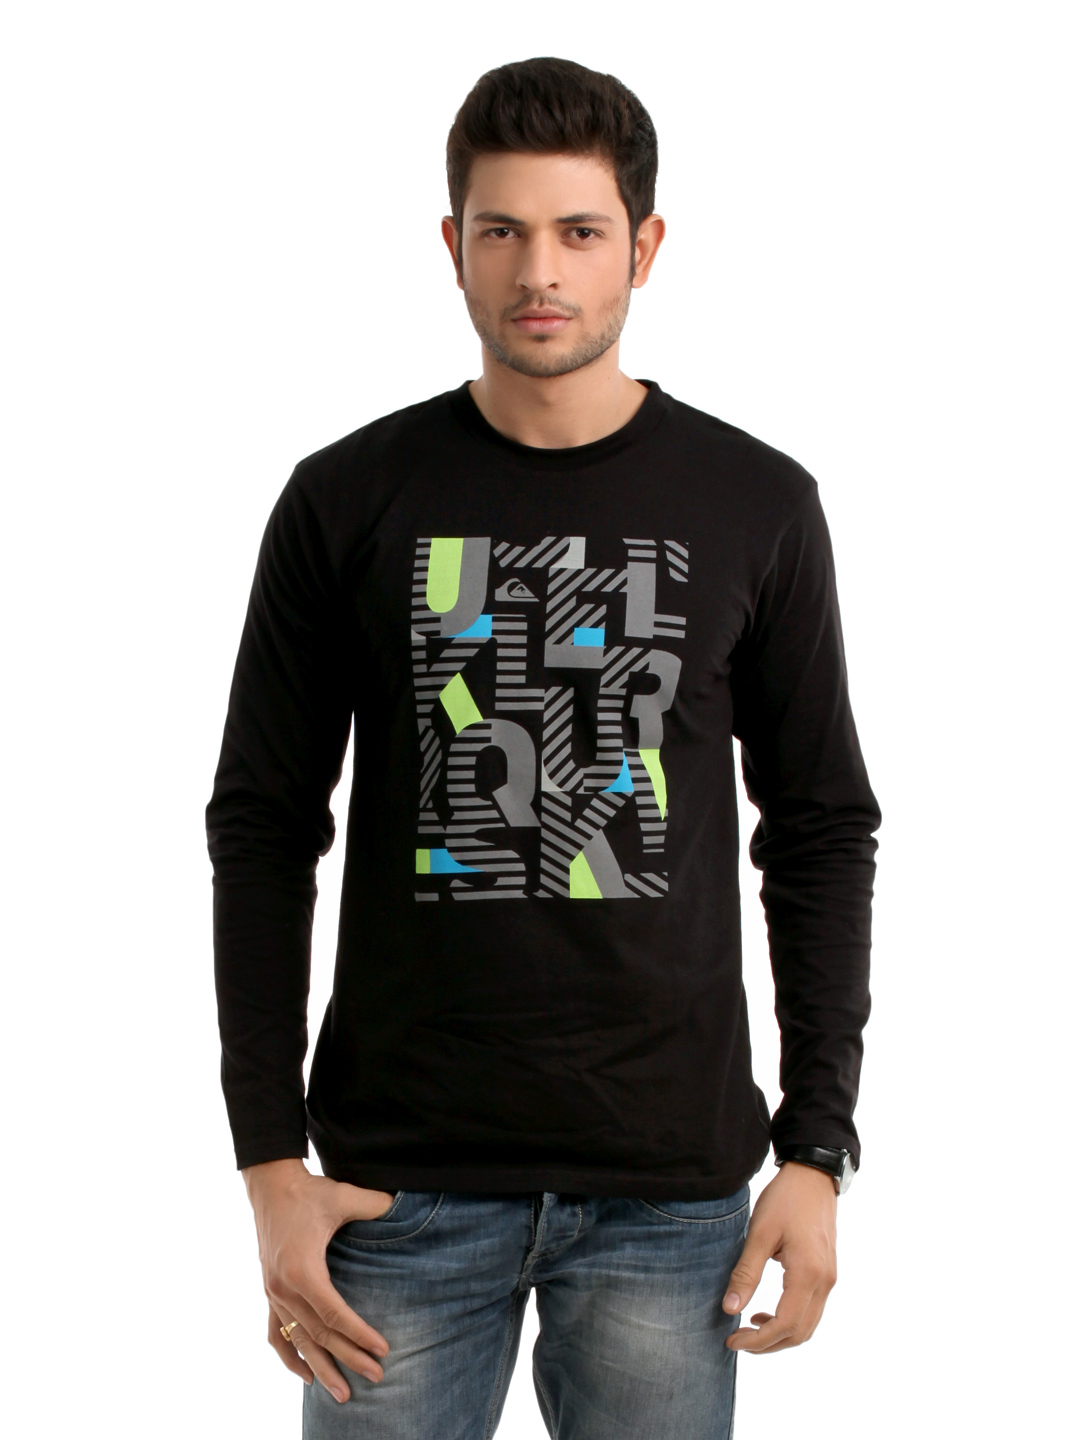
Quiksilver Men Black T-shirt
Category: Apparel / Topwear / Tshirts
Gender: Men
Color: Black
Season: Summer 2012
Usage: Casual